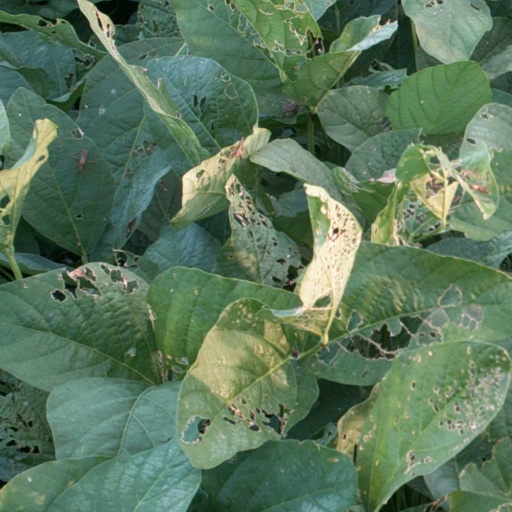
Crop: soybean